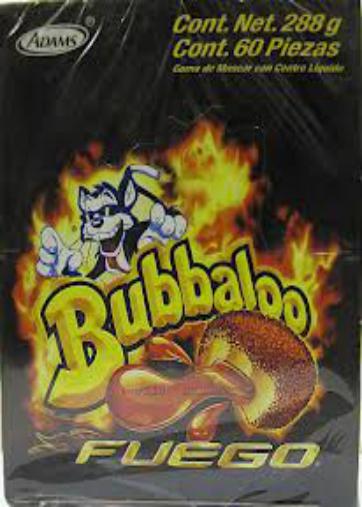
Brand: Bubbaloo
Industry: Food